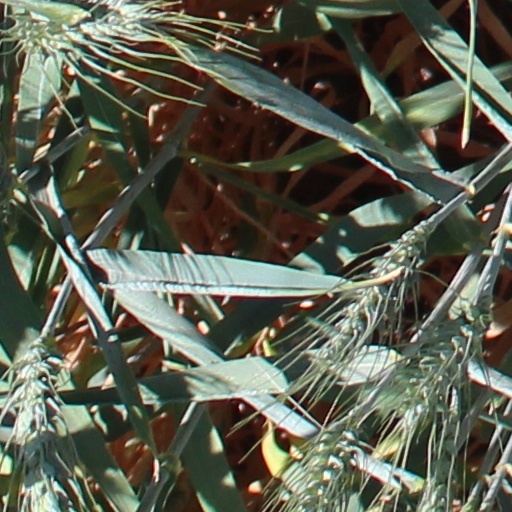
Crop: wheat